Television and film in New Jersey

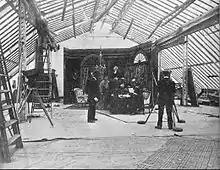
Filming at the Pathé American studio in Jersey City Heights (1912)

Fort Lee is home to America's first motion picture industry. , many silent, were shot at studios and on location in and around the town. With the first constructed in 1909, there were 11 by 1918.